You Have Seen Their Faces

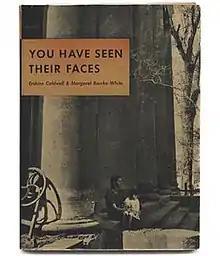
First p/b edition (publ. Modern Age Press)

You Have Seen Their Faces is a 1937 book by novelist Erskine Caldwell and photographer Margaret Bourke-White, first published by Viking Press. A paperback version by Modern Age Books was released a few years later. The book depicts poverty and economic hardship in the American South during the Great Depression, highlighting the plight of tenant farmers, sharecroppers, and chain gangs in that region. The book was a commercial success. There are three editions of the book published in 1937, 1975, and 1995.